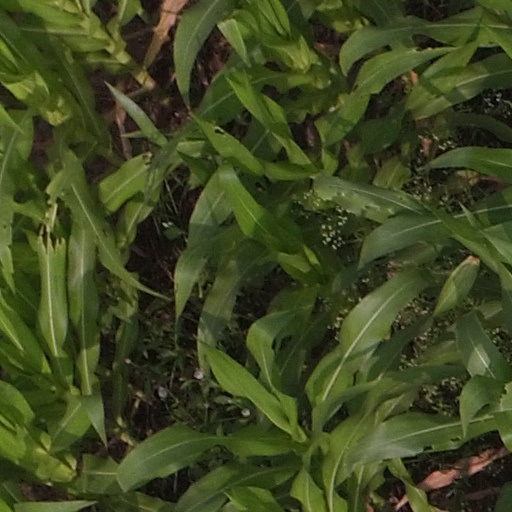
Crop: maize; corn